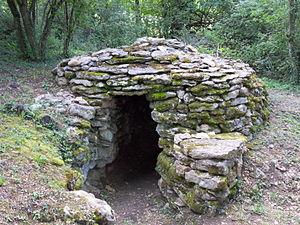
Une caborne à Saint-Didier au Mont d'Or (lieu-dit Les Essarts).
Une caborne est une ancienne cabane en pierres sèches dans le massif des Monts d'Or lyonnais. Sur celui-ci, on recense plus de 600 cabornes, la plupart à l'état de vestiges, mais de nombreuses sont encore debout et certaines ont même été restaurées durant les deux dernières décennies sur les communes de Saint-Didier-au-Mont-d'Or, Saint-Cyr-au-Mont-d'Or, Saint-Romain-au-Mont-d'Or et Poleymieux-au-Mont-d'Or.
Les monts d'Or sont un petit massif situé au nord-ouest de Lyon, qui s'étend du nord au sud sur une dizaine de kilomètres, limité à l'est par la Saône, à l'ouest par une légère dépression qui le sépare de la partie nord des monts du Lyonnais.
Saint-Didier-au-Mont-d'Or est une commune française située dans la métropole de Lyon en région Auvergne-Rhône-Alpes. Elle est limitrophe de Lyon. Il s'agit de la commune la plus aisée du Rhône.